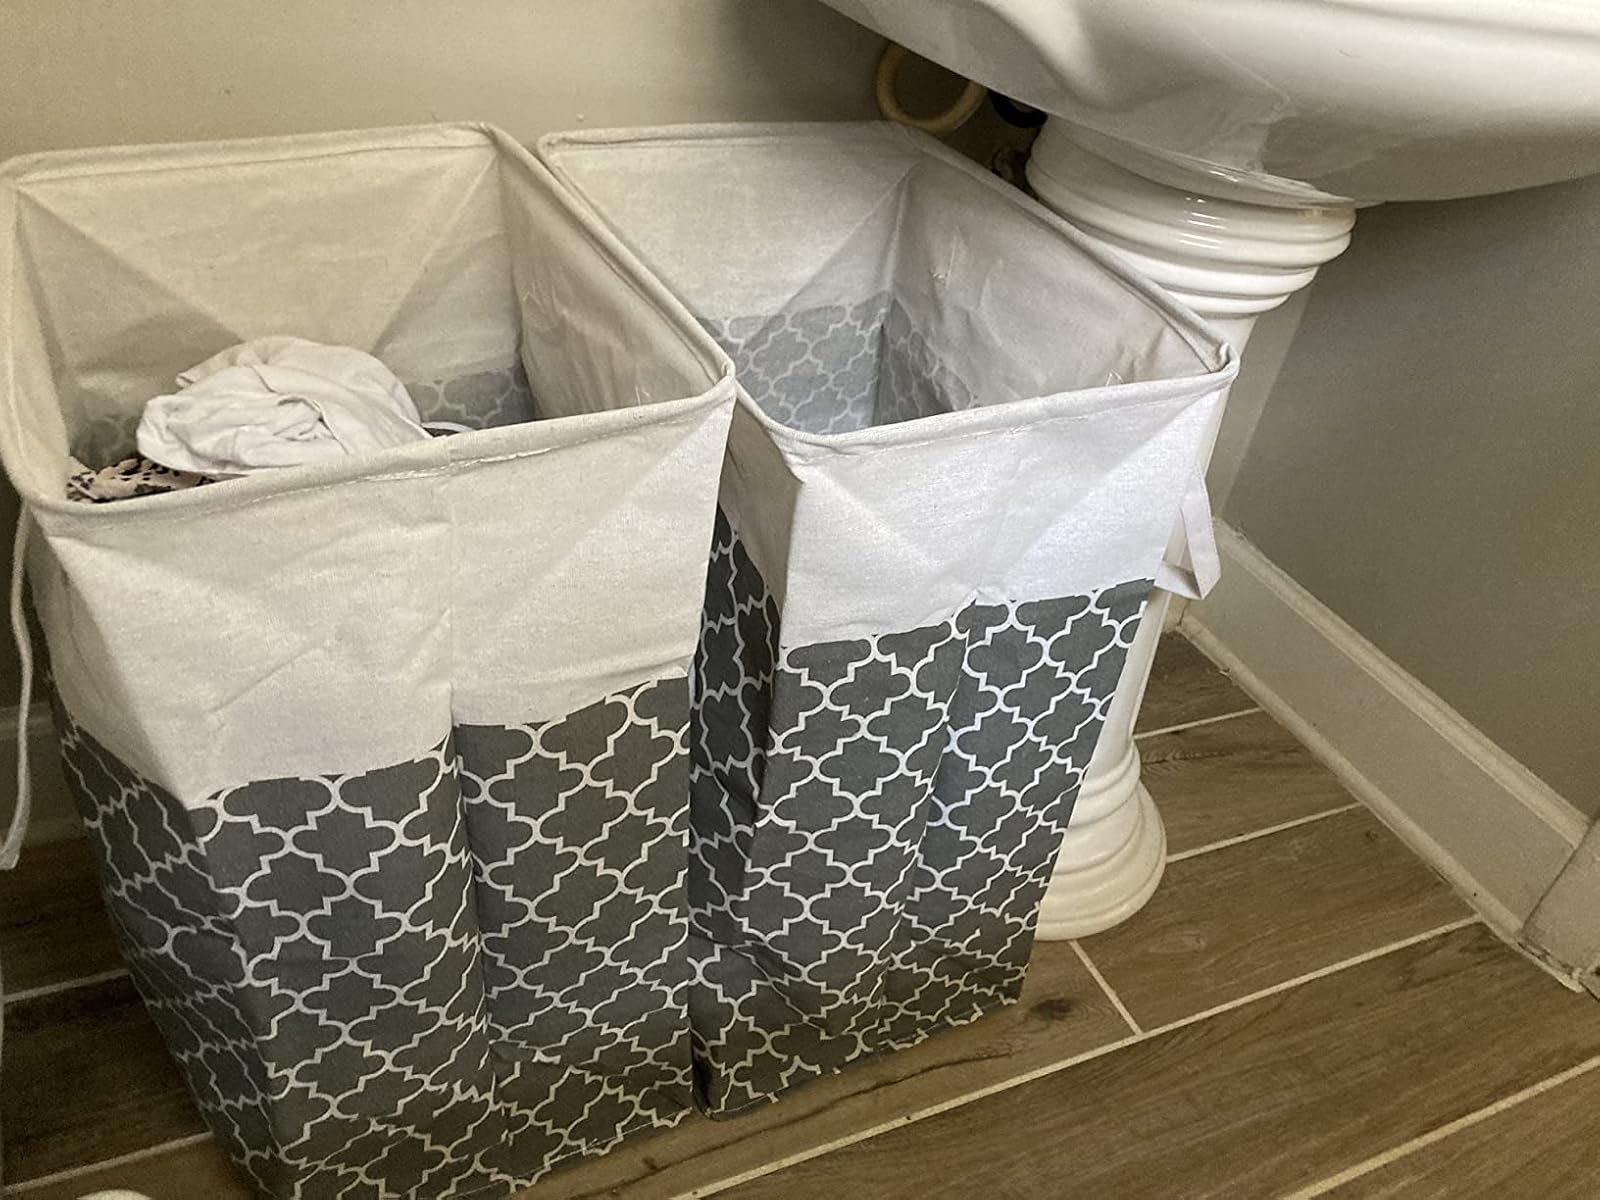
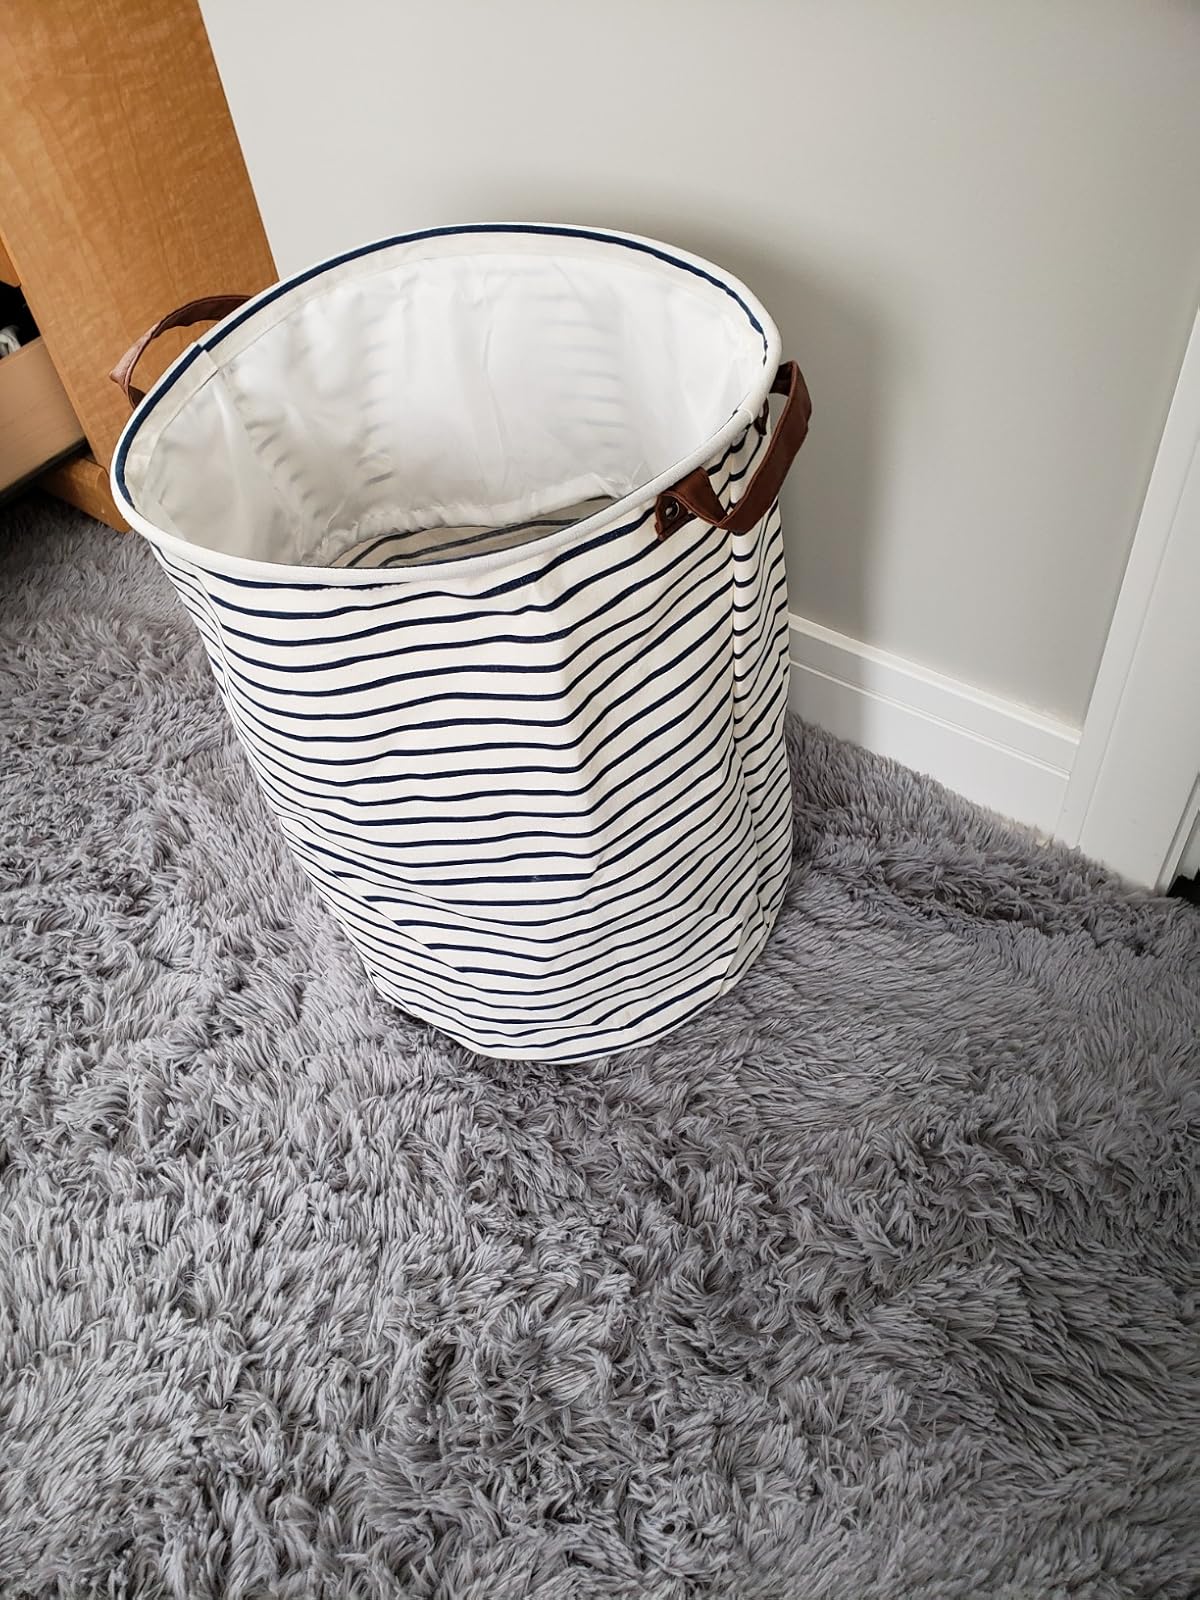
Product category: items_hamper
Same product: no